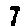
Label: 7